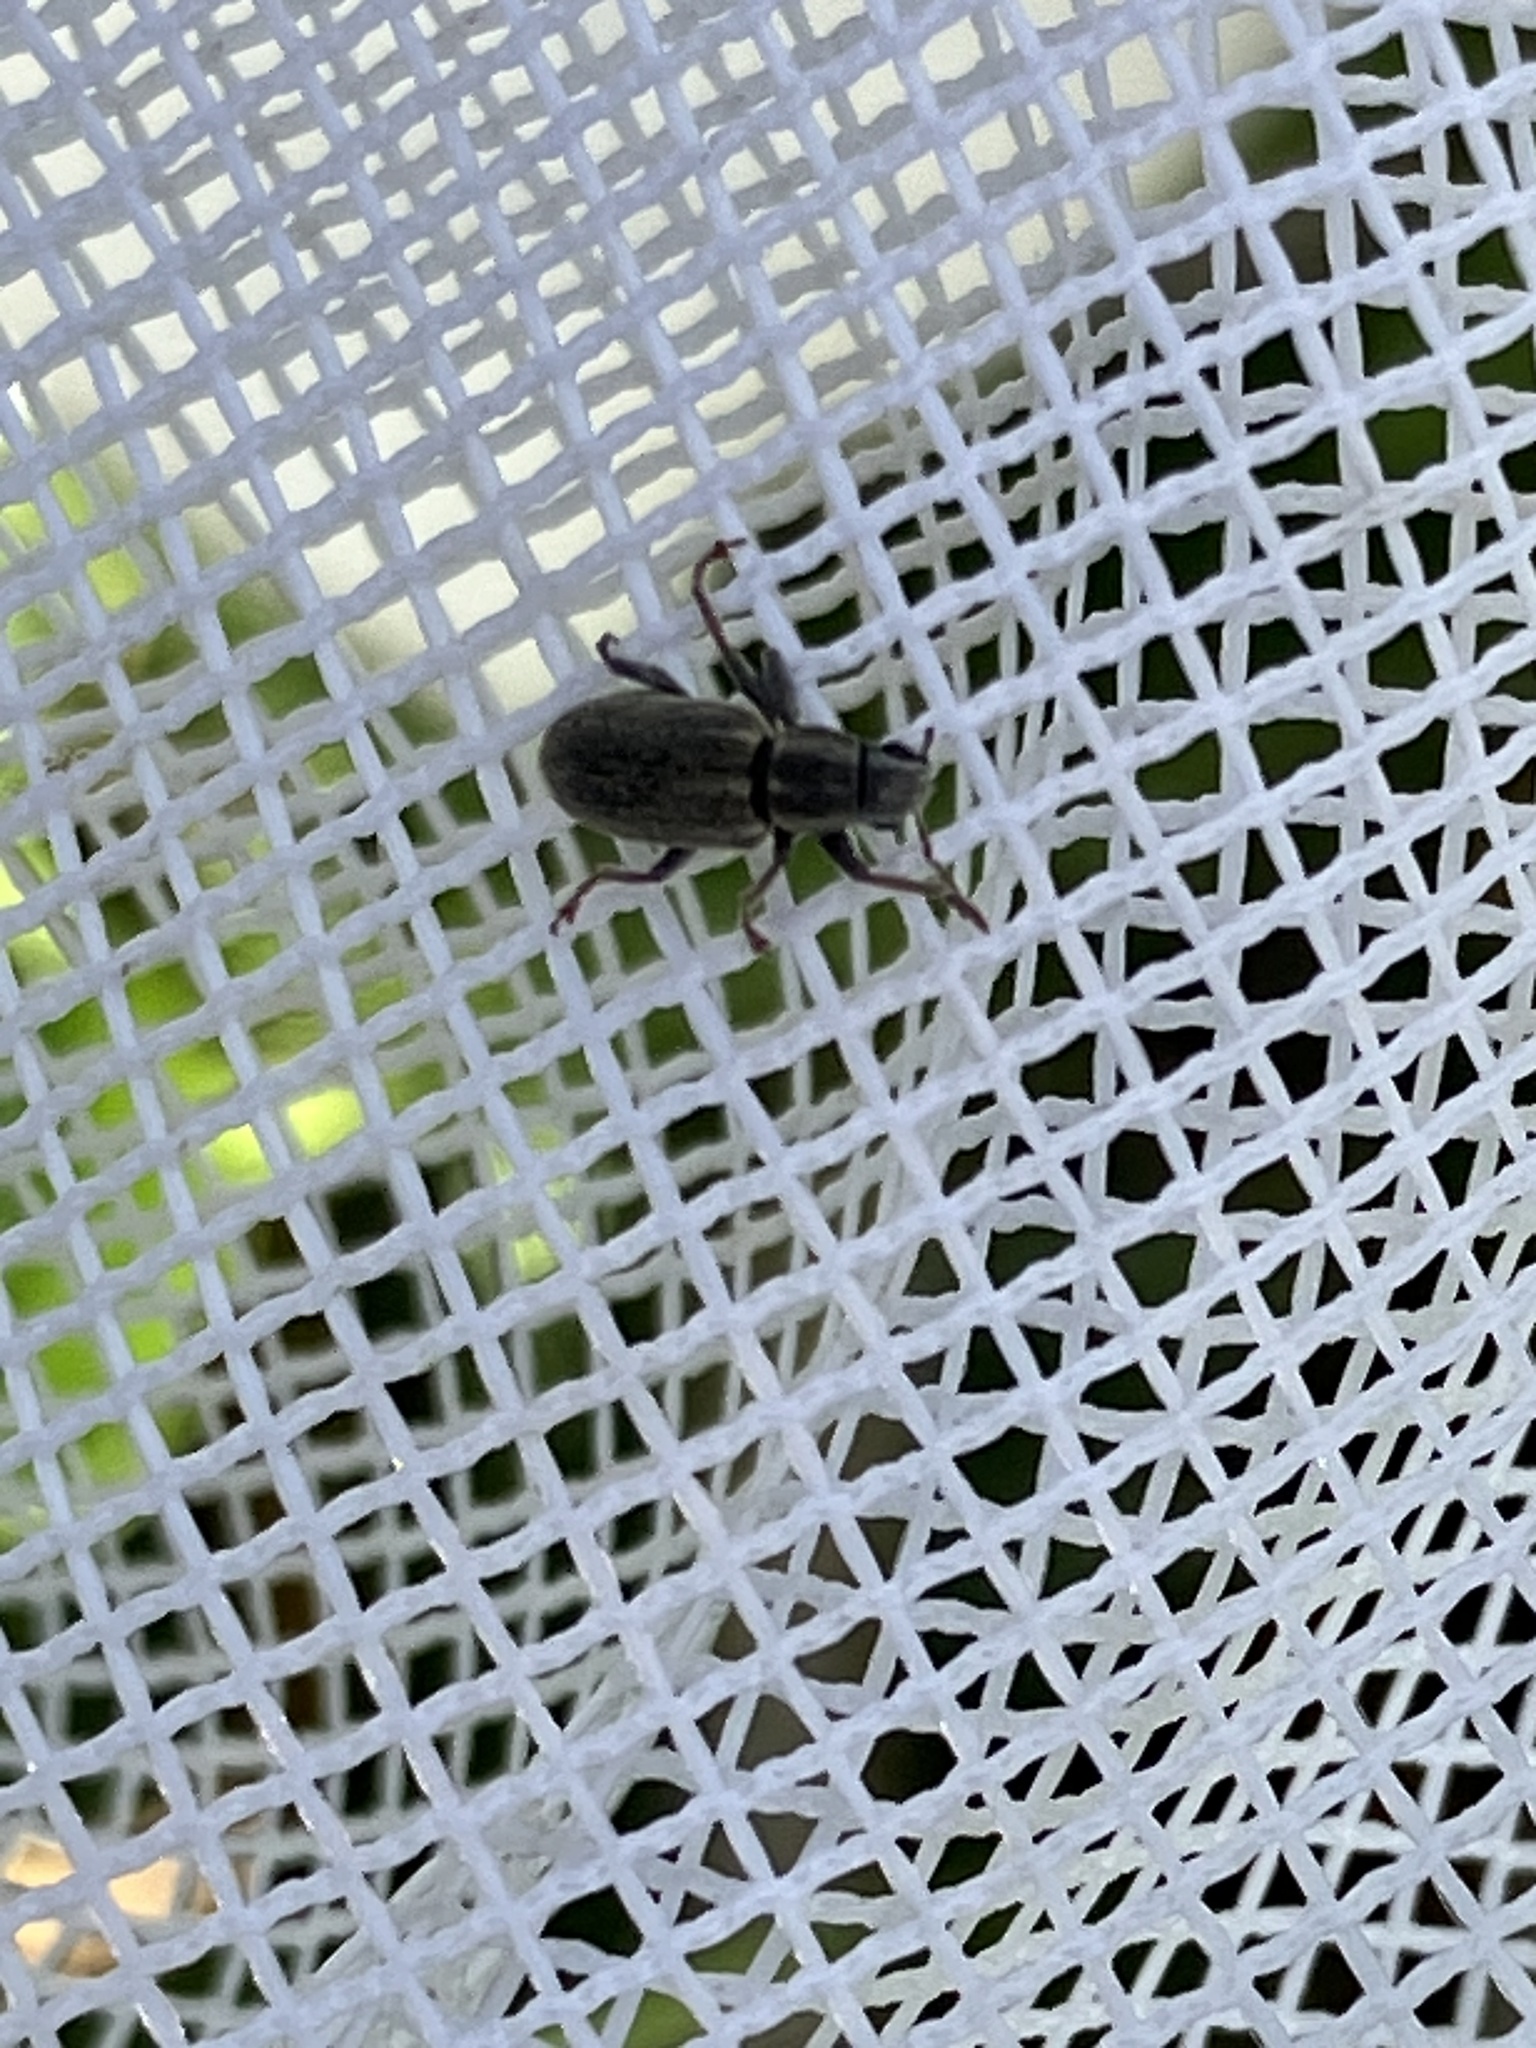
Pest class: pea_leaf_weevil